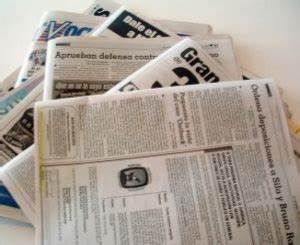
Waste category: paper